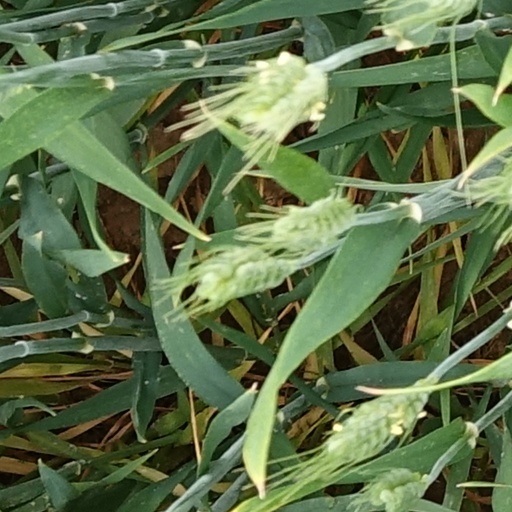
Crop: wheat